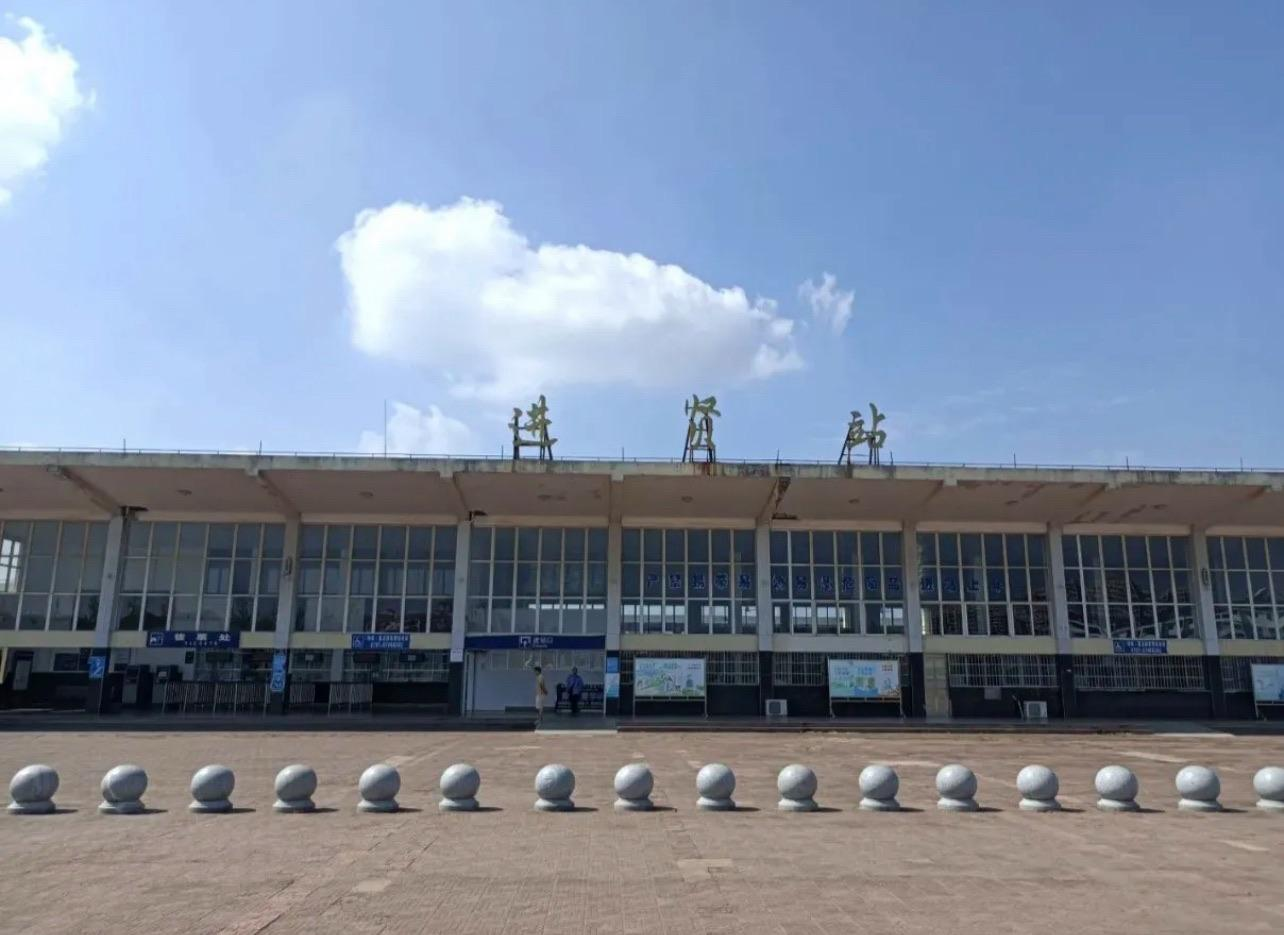
地标名称：进贤站
所在城市：南昌市·进贤县